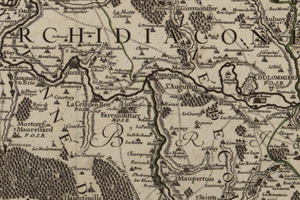
extrait de la carte de l'Eveché de Meaux
Située à quelques kilomètres à l'ouest de la ville de Coulommiers, l’abbaye Notre-Dame de Faremoutiers est fondée à l'époque mérovingienne vers 620 par sainte Fare. Le symbole héraldique de la double crosse, figurant encore sur le blason de la commune de Faremouriers, rappelle que Notre-dame de Faremoutiers a eu le rang d'abbaye royale. Cette abbaye était un monastère double, le premier du genre en France, accueillant moines et moniales. Deux fois détruit, il a connu plusieurs états architecturaux successifs, dont on peut voir aujourd'hui, à côté des bâtiments contemporains, des pans de fondation médiévales.